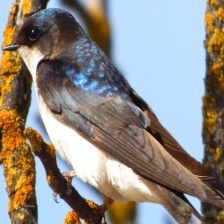
Species: TREE SWALLOW
Scientific name: TACHYCINETA BICOLOR